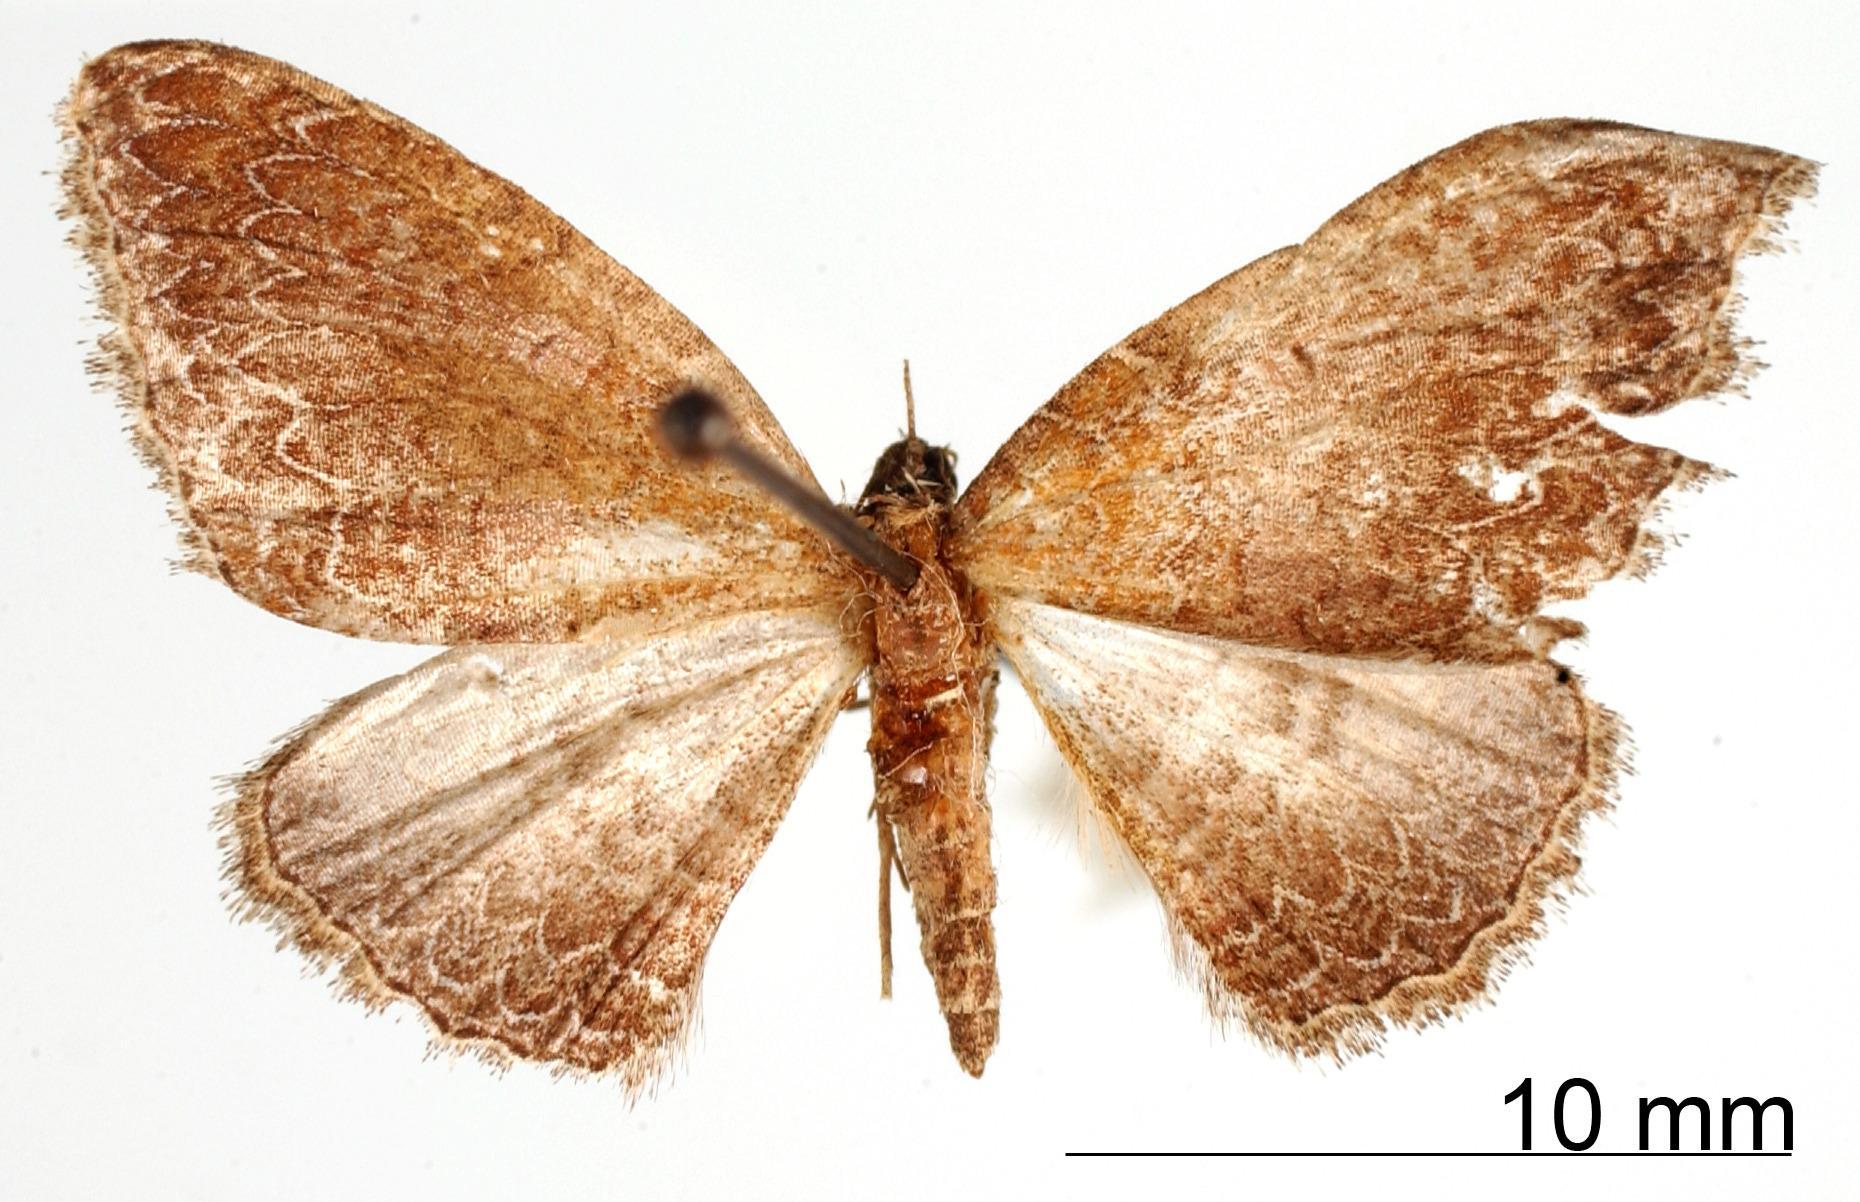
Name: Cidaria teja
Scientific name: Cidaria teja Dognin, 1899
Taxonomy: Animalia, Arthropoda, Insecta, Lepidoptera, Geometridae, Larentiinae
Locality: Loja, Ecuador